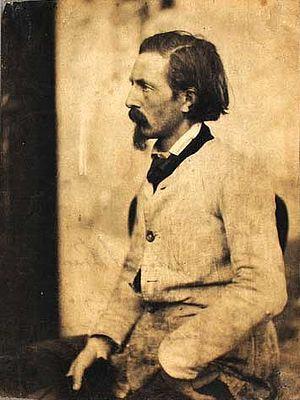
Pietro Thyge Boyesen est un photographe portraitiste danois actif principalement en Italie..